Michael Collins (Irish leader)

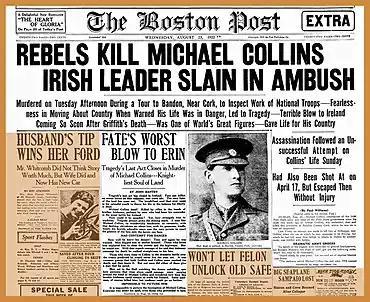
A newspaper in Boston—a U.S. city with a large population of Irish immigrants—described Collins with adulation, describing his "contempt for danger" through several prior attempts on his life, including a separate attempt only a few days prior.

In August 1922, it seemed as though the Civil War was winding down. The Free State had regained control of most of the country, and Collins was making frequent trips to inspect areas recently recovered from anti-Treaty forces.